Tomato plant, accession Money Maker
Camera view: tilt-top (135 deg); turntable rotation: 330 degrees
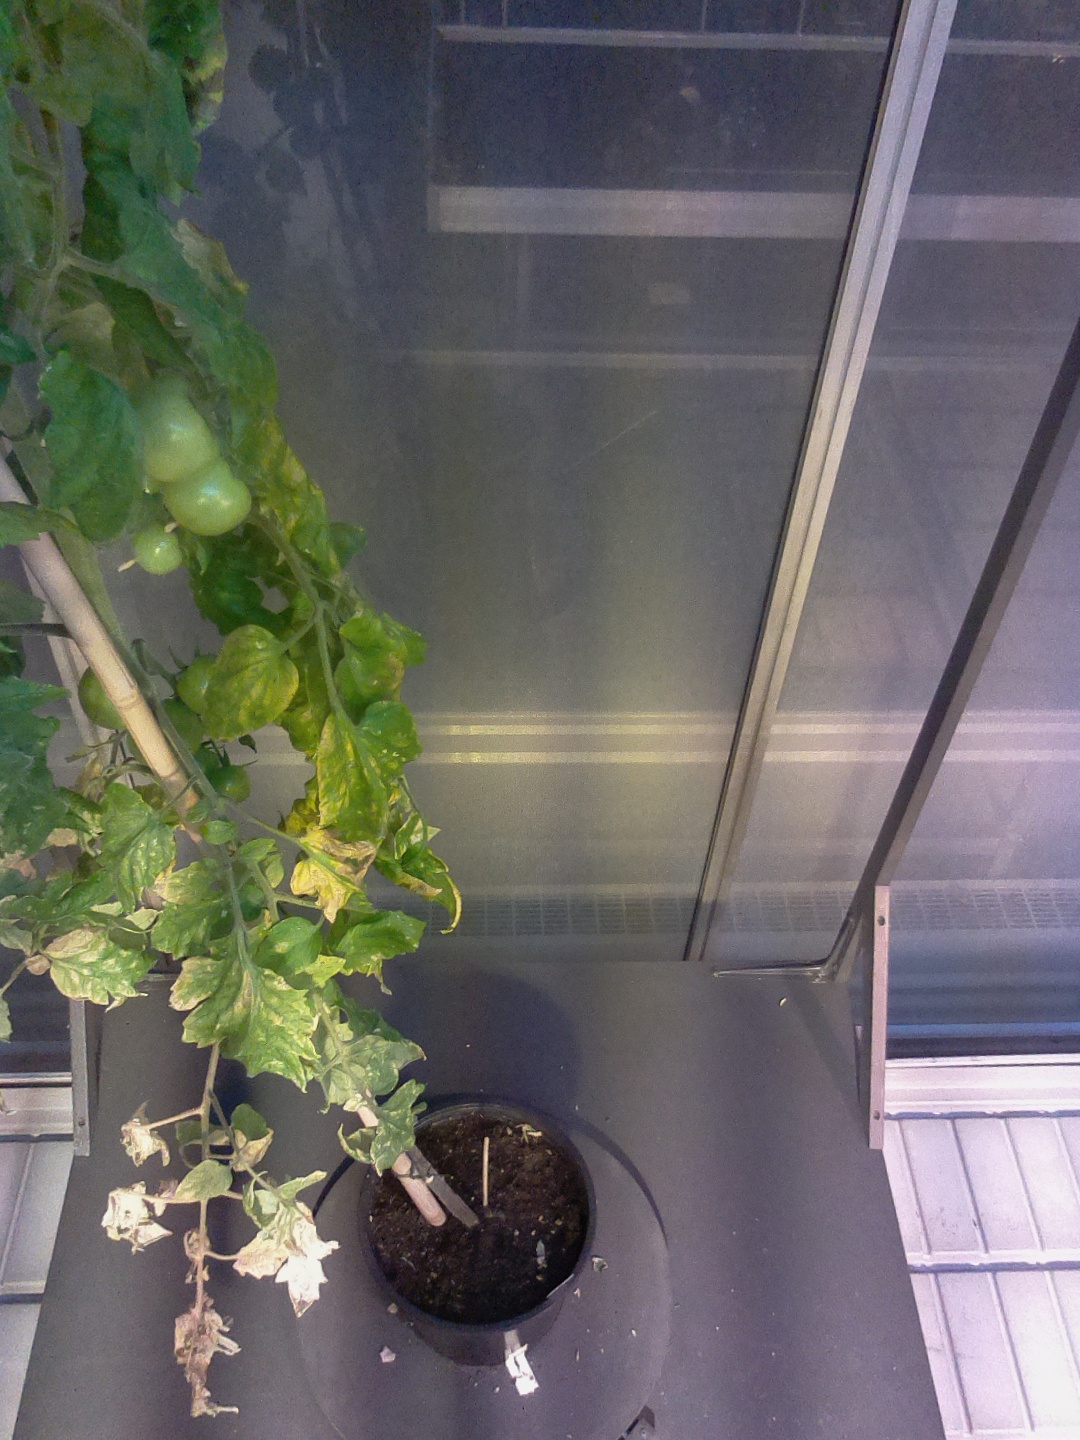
BBCH growth stage 78: 80% -90% of final fruit size